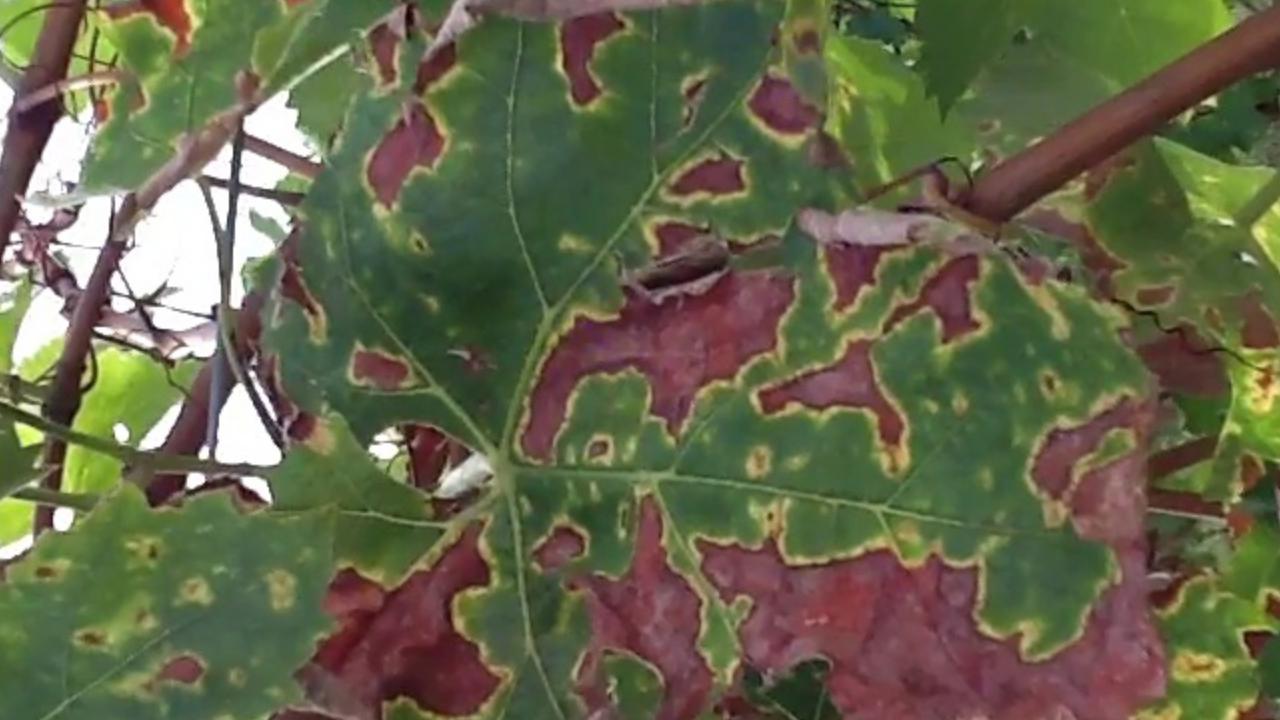
Label: esca